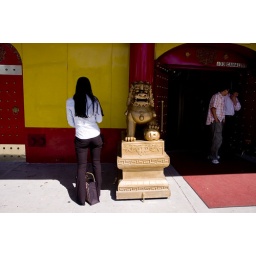
A woman in white shirt, next to a guarding lion of a Chinese Temple on Canal St.Chinatown, New York City